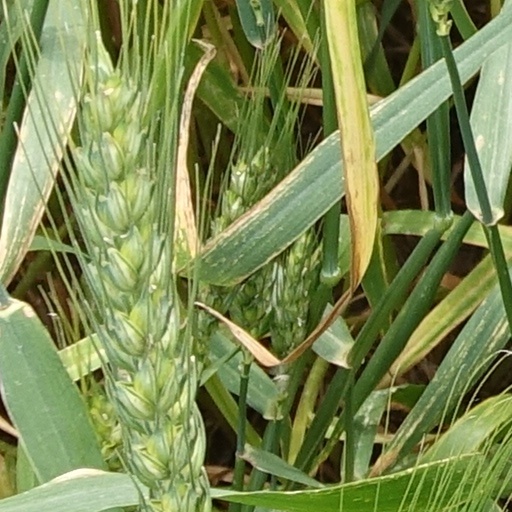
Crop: wheat